Signe Paterson

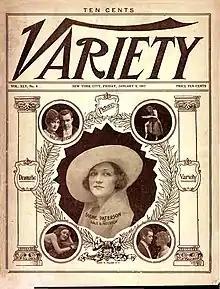
Paterson on the cover of Variety, January 1917

Signe Paterson (May 6, 1890 – August 15, 1963), sometimes written as Signe Patterson, was a Swedish-born American vaudeville dancer, celebrated both for her solo performances and as one-half of the jazz duo Hale and Paterson alongside Frank Hale.